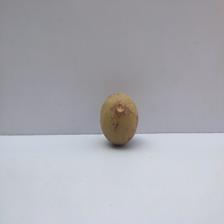
Size: Small